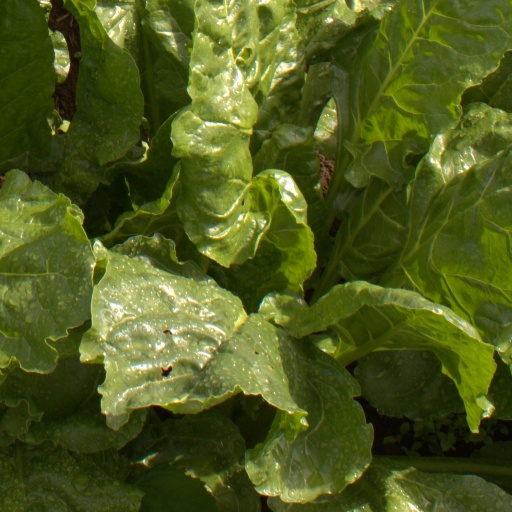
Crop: sugar beet